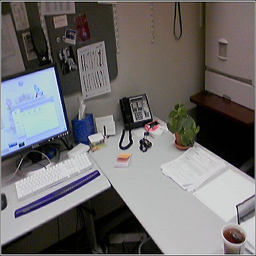
A desk with computer and phone is shown.
A computer sits on a L shaped desk.
A desk with a keyboard, computer monitor and phone.
A computer screen and keyboard on a desk.
The office desk is organized with papers near a computer.